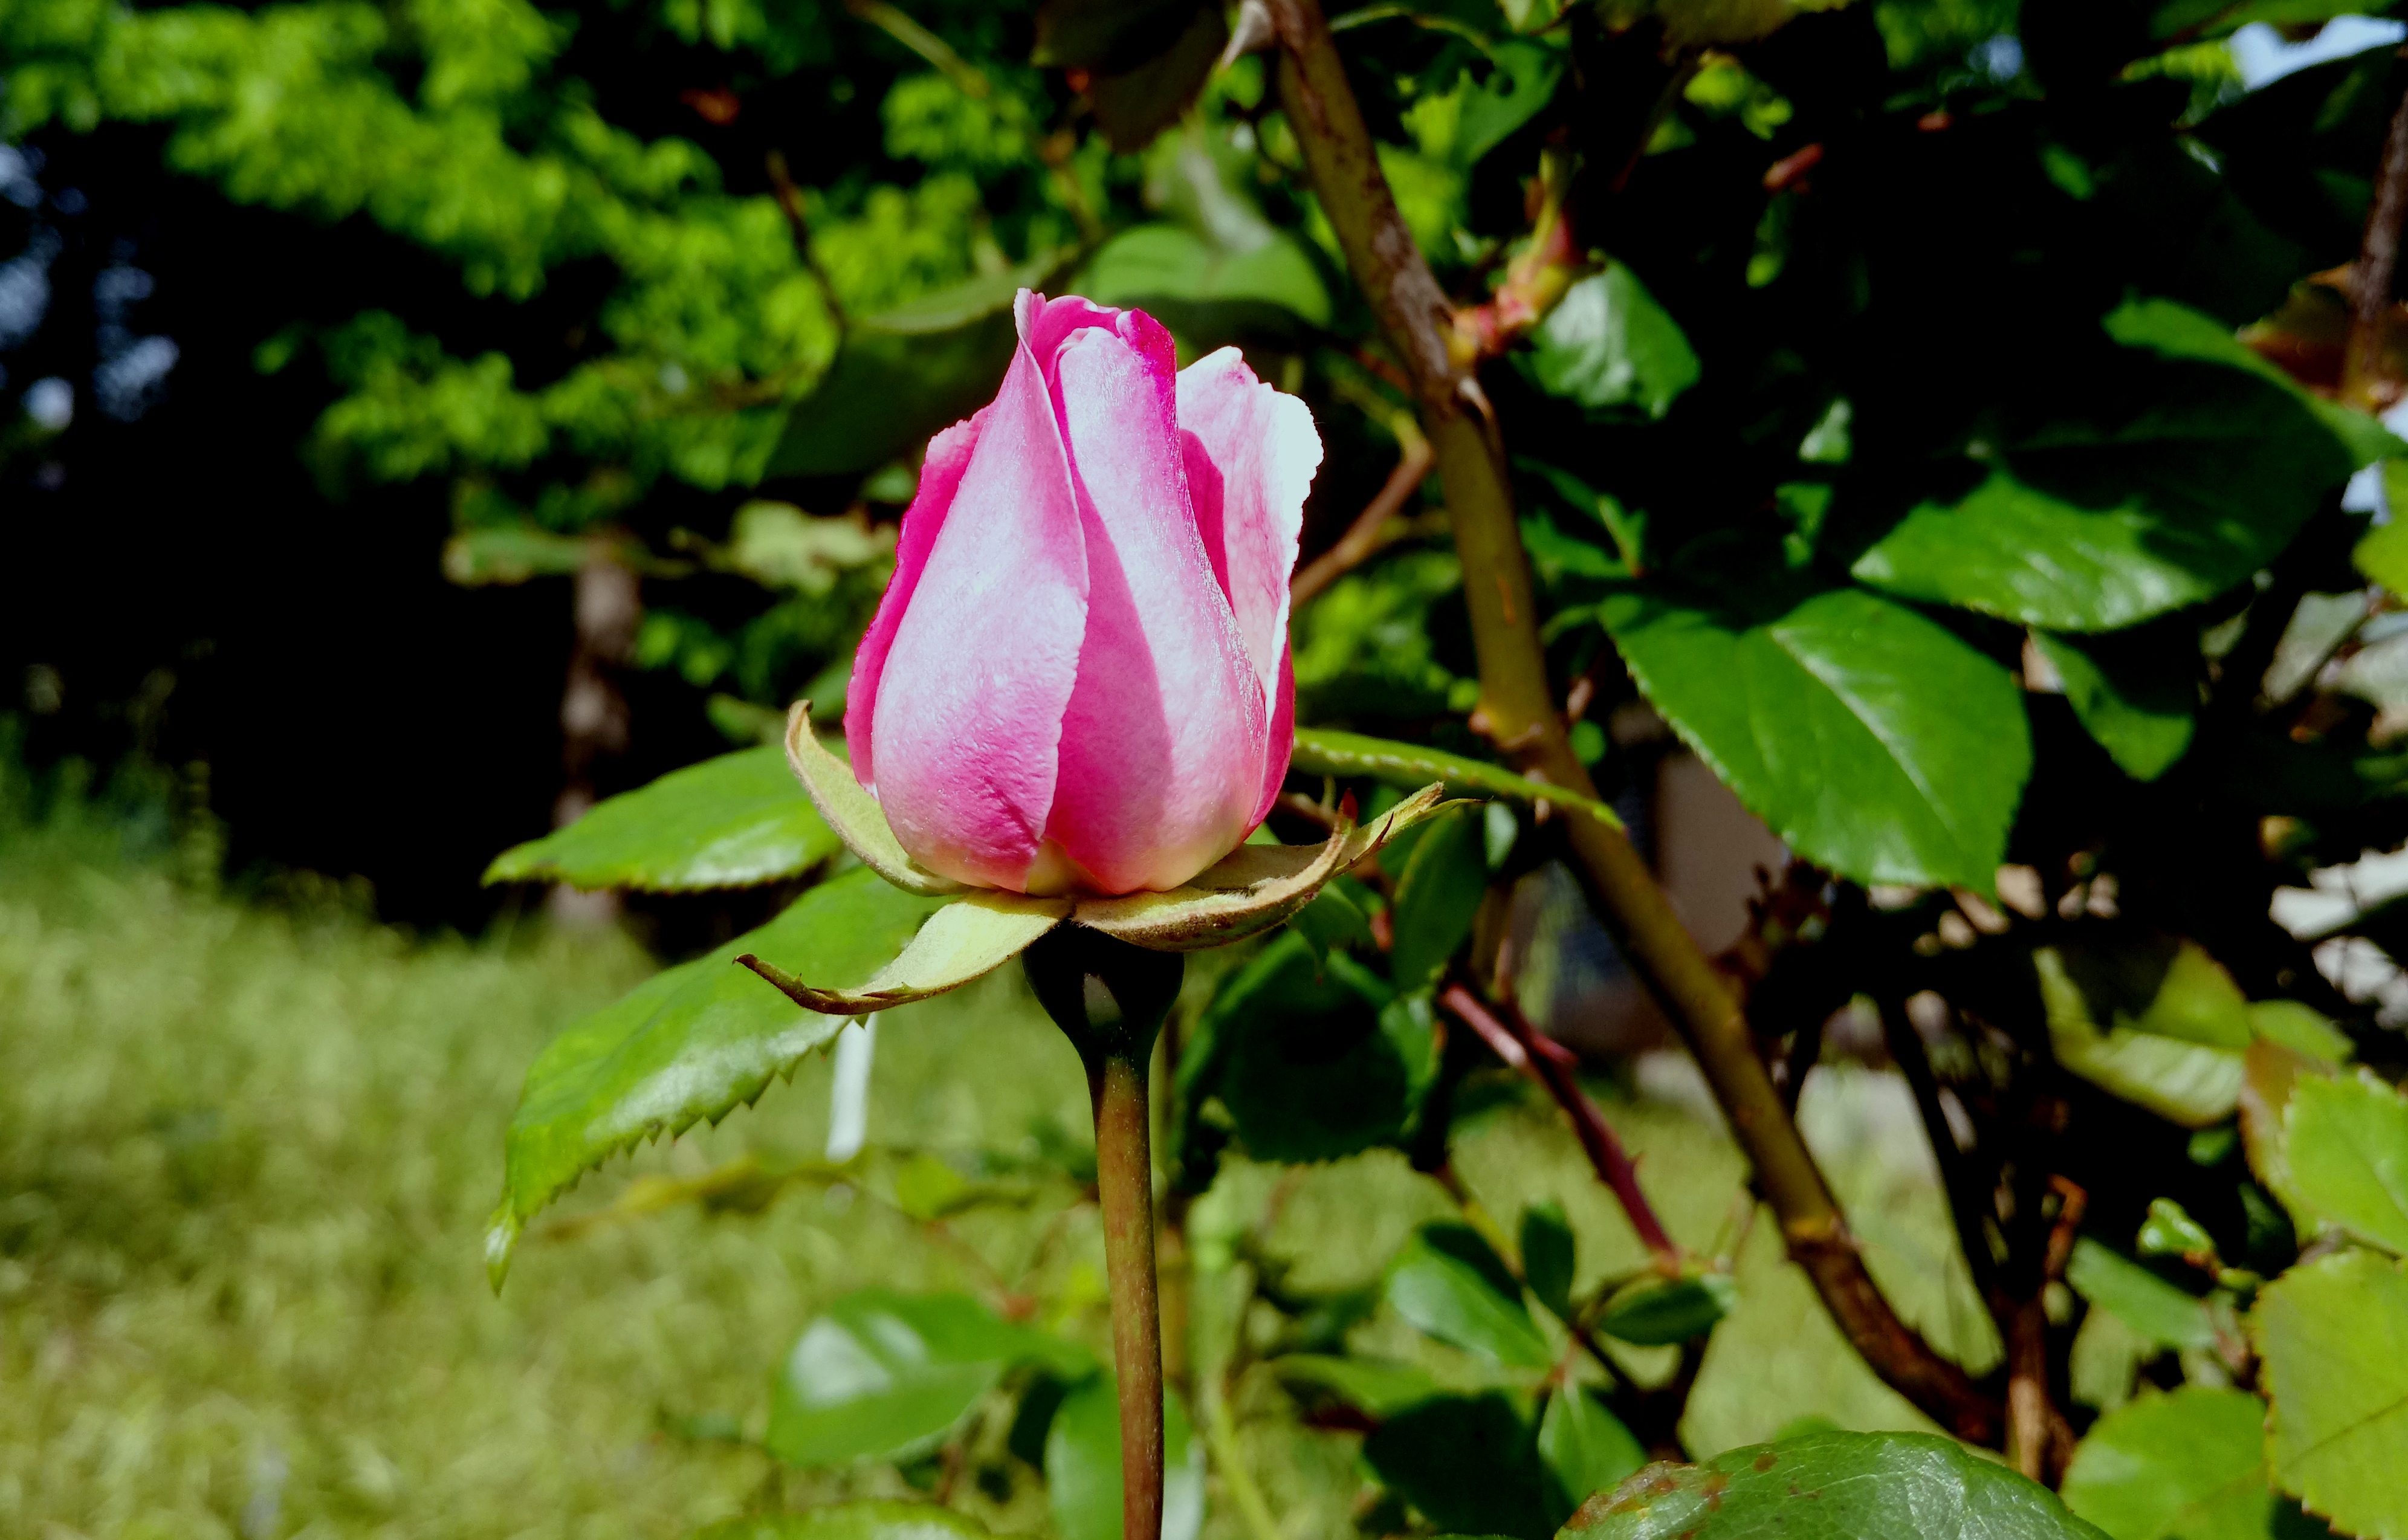
rose, flower, bud, nature, flowering plant, petal, plant, pink, botany, rose family, Hybrid tea rose, shrub, wildflower, floribunda, plant stem, garden roses, vascular plant, rose order, perennial plant